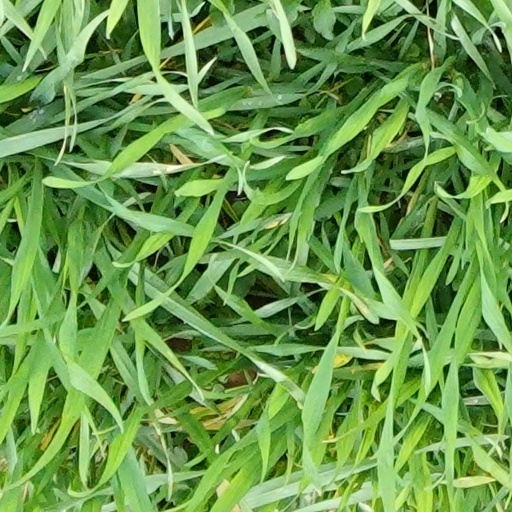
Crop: wheat